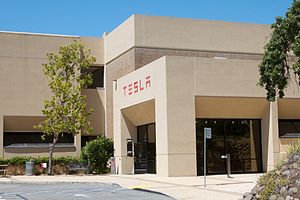
Tesla Motors
Tesla, Inc. er en amerikansk elbil- og batteriproducent grundlagt i 2003 og opkaldt efter Nikola Tesla. Salget af elbiler startede i 2008 med Tesla Roadster, som skabte international opmærksomhed, da det var den første elsportsvogn på markedet.